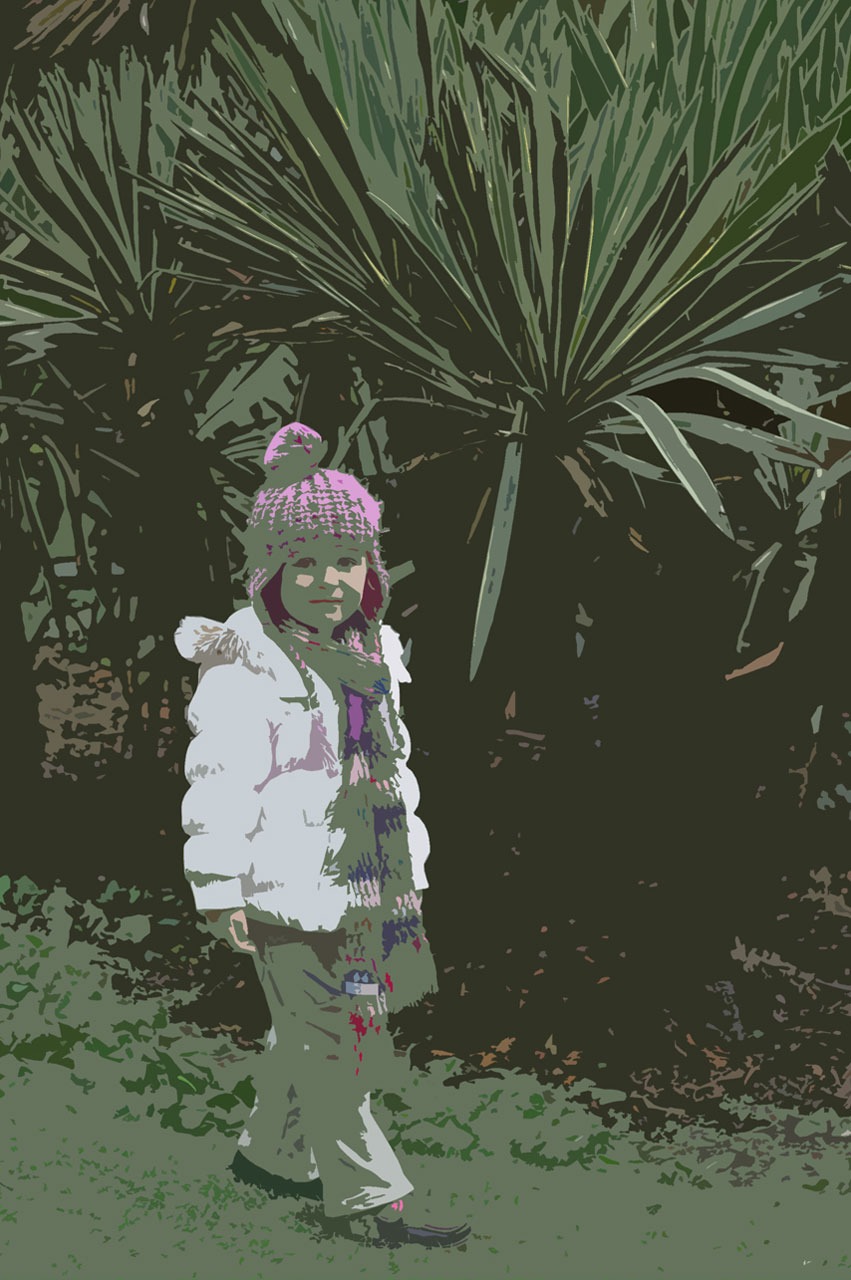
winter, girl, flower, green, child, garden, plants, art, sketch, illustration, little, anime, yucca